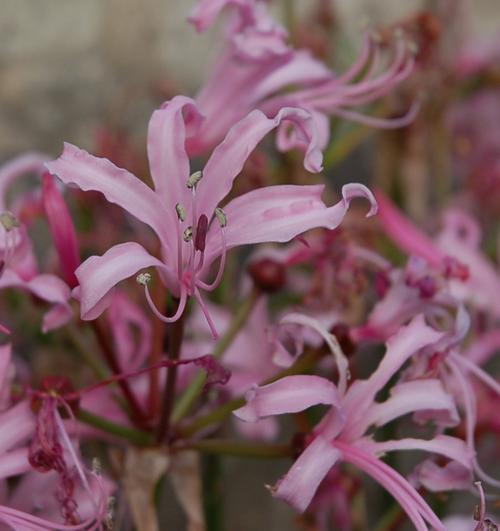
Label: cape flower